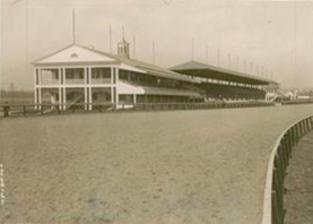
Building: Havre de Grace Racetrack
Country: United States of America
Year built: 1912
Former American horse racing track Havre de Grace Racetrack Location Havre de Grace , Maryland , United States Owned by Harford Agricultural and Breeders Association Date opened August 24, 1912 ( 1912-08-24 ) Date closed 1950 Course type Flat The Havre de Grace Racetrack was an American horse racing track on Post Road in Havre de Grace , Harford County , Maryland . Nicknamed "The Graw," it operated from August 24, 1912, to 1950. For a time, it was owned by the Harford Agricultural and Breeders Association and also by the notorious gambler Arnold Rothstein . The Havre de Grace Handicap was one of the important races in the American northeast for many years. Its winners include U.S. Racing Hall of Fame inductees Roamer , Crusader , Seabiscuit , Sun Beau , Equipoise , and Challedon . Some Hall of Fame horses lost this race. In the 1919 running, Cudgel beat two Hall of Famers: Exterminator and Triple Crown champion Sir Barton . On September 29, 1920, Man o' War won the Potomac Handicap at Havre de Grace. His son, U.S. Triple Crown winner War Admiral , won his first race here on April 25, 1936. The track was located halfway between the cities of Philadelphia and Washington, D.C. In the 1940s, it began losing customers to Delaware Park Racetrack and Garden State Park Racetrack in New Jersey . By 1949, its owners were forced to turn over some of their allotted racing days to Baltimore's Pimlico Race Course . In January 1951, the Havre de Grace Racetrack was sold to Alfred G. Vanderbilt II , owner of Pimlico Race Course, and Morris Schapiro of Laurel Park Racecourse . who closed the facility and transferred the track's racing allotment dates to their own tracks. The Havre de Grace Racetrack is now the property of the Maryland National Guard , which uses the former clubhouse as offices. The grandstand, minus the canopy, has been converted into a warehouse. Nothing of the actual track remains, but an aerial view reveals a curved line of trees along the final turn. Selected stakes races at Havre de Grace Racetrack Aberdeen Stakes Chesapeake Stakes Eastern Shore Stakes Harford Handicap Havre de Grace Handicap Potomac Handicap Havre de Grace Racetrack in popular culture The Havre de Grace Racetrack is among several racetracks which are used as part of the ruse in the motion picture The Sting . In the climactic scene, when Doyle Lonnegan enters the parlor to make the final bet, J. J. Singleton can be heard reporting, "At Havre de Grace, the winner Light Chatter paid 5.40, 2.80, and 2.40..." References